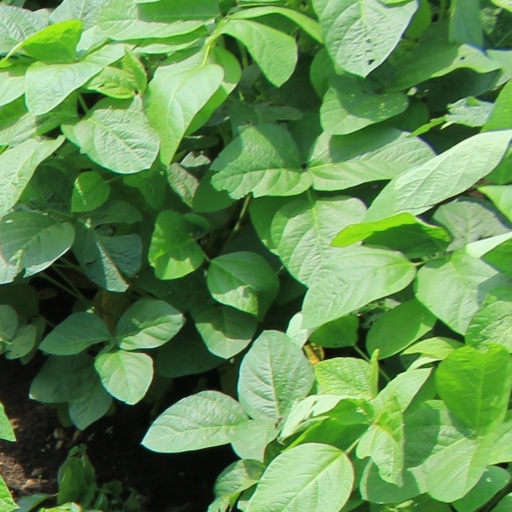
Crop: soybean